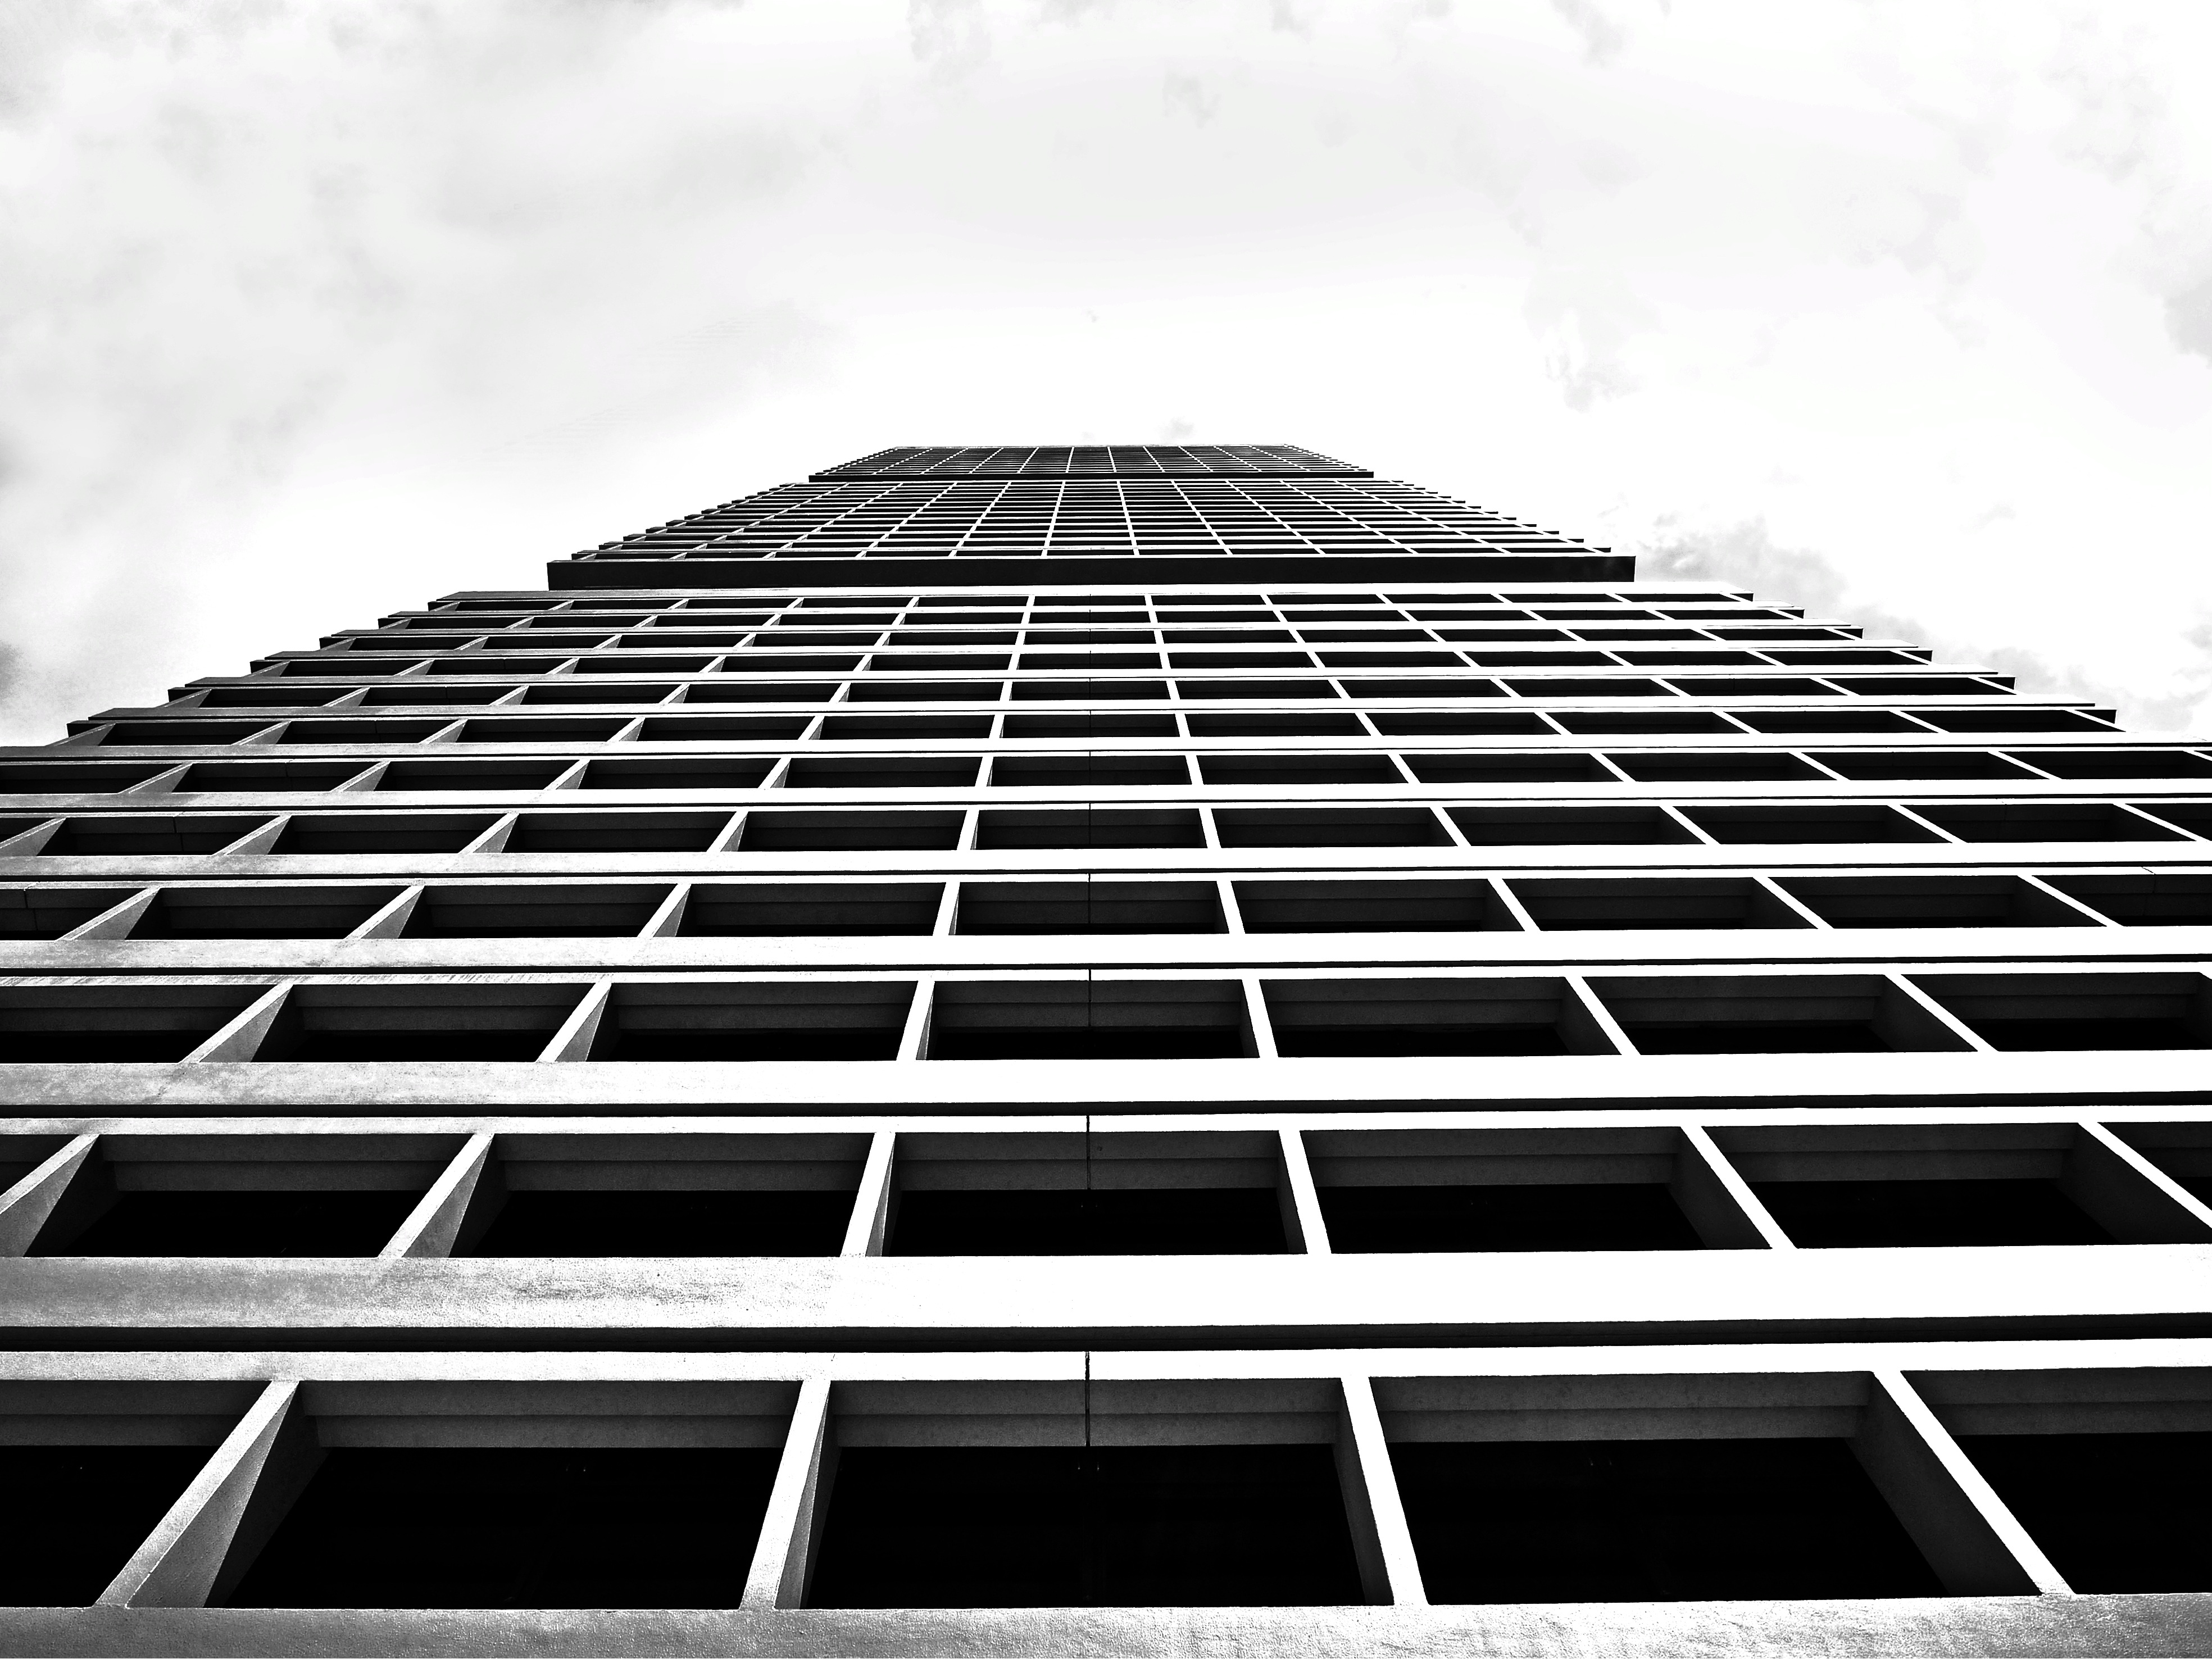
black and white, architecture, structure, perspective, roof, building, skyscraper, line, facade, monochrome, stadium, high rise, symmetry, shape, low angle shot, daylighting, monochrome photography, outdoor structure